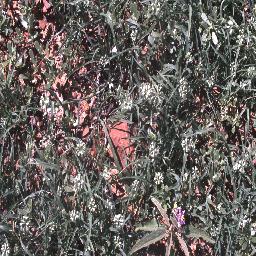
Label: negative